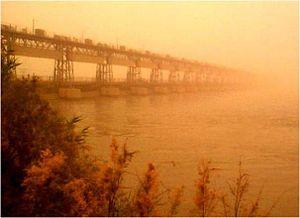
Le barrage de Samarra est un barrage irakien, sur le fleuve Tigre au nord de Bagdad. Le barrage en lui-même a été terminé en 1956, alors que le complexe hydroélectrique lié l'a été en 1972.